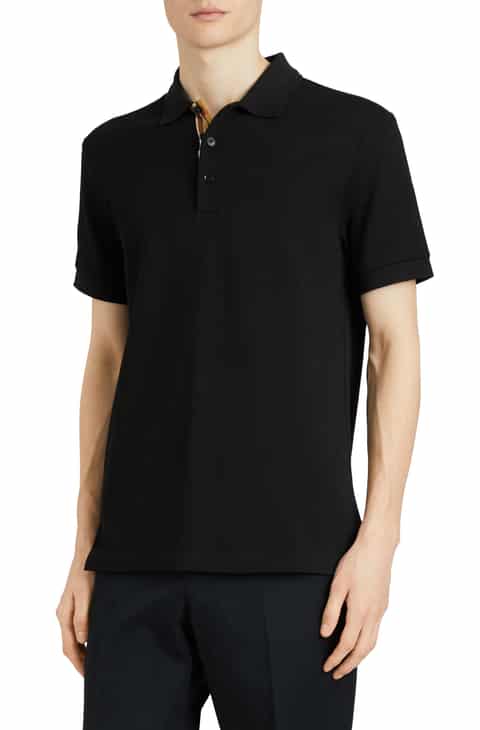
Gender: men